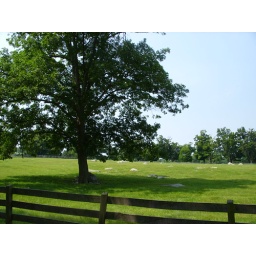
Lonely tree in the in the field at Springton Manor Farm